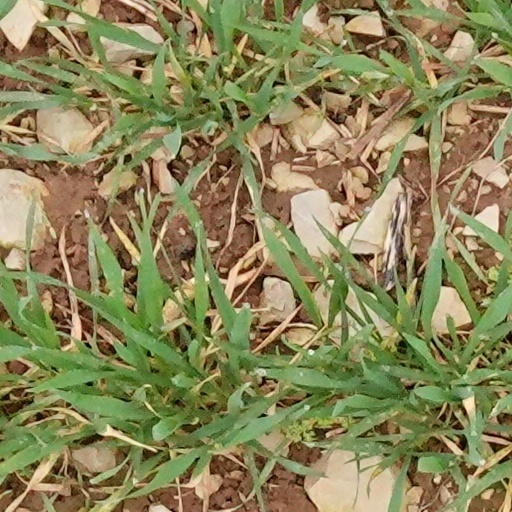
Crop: wheat